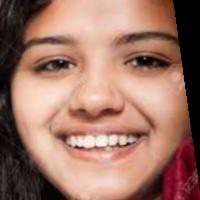
Age group: age 11-20